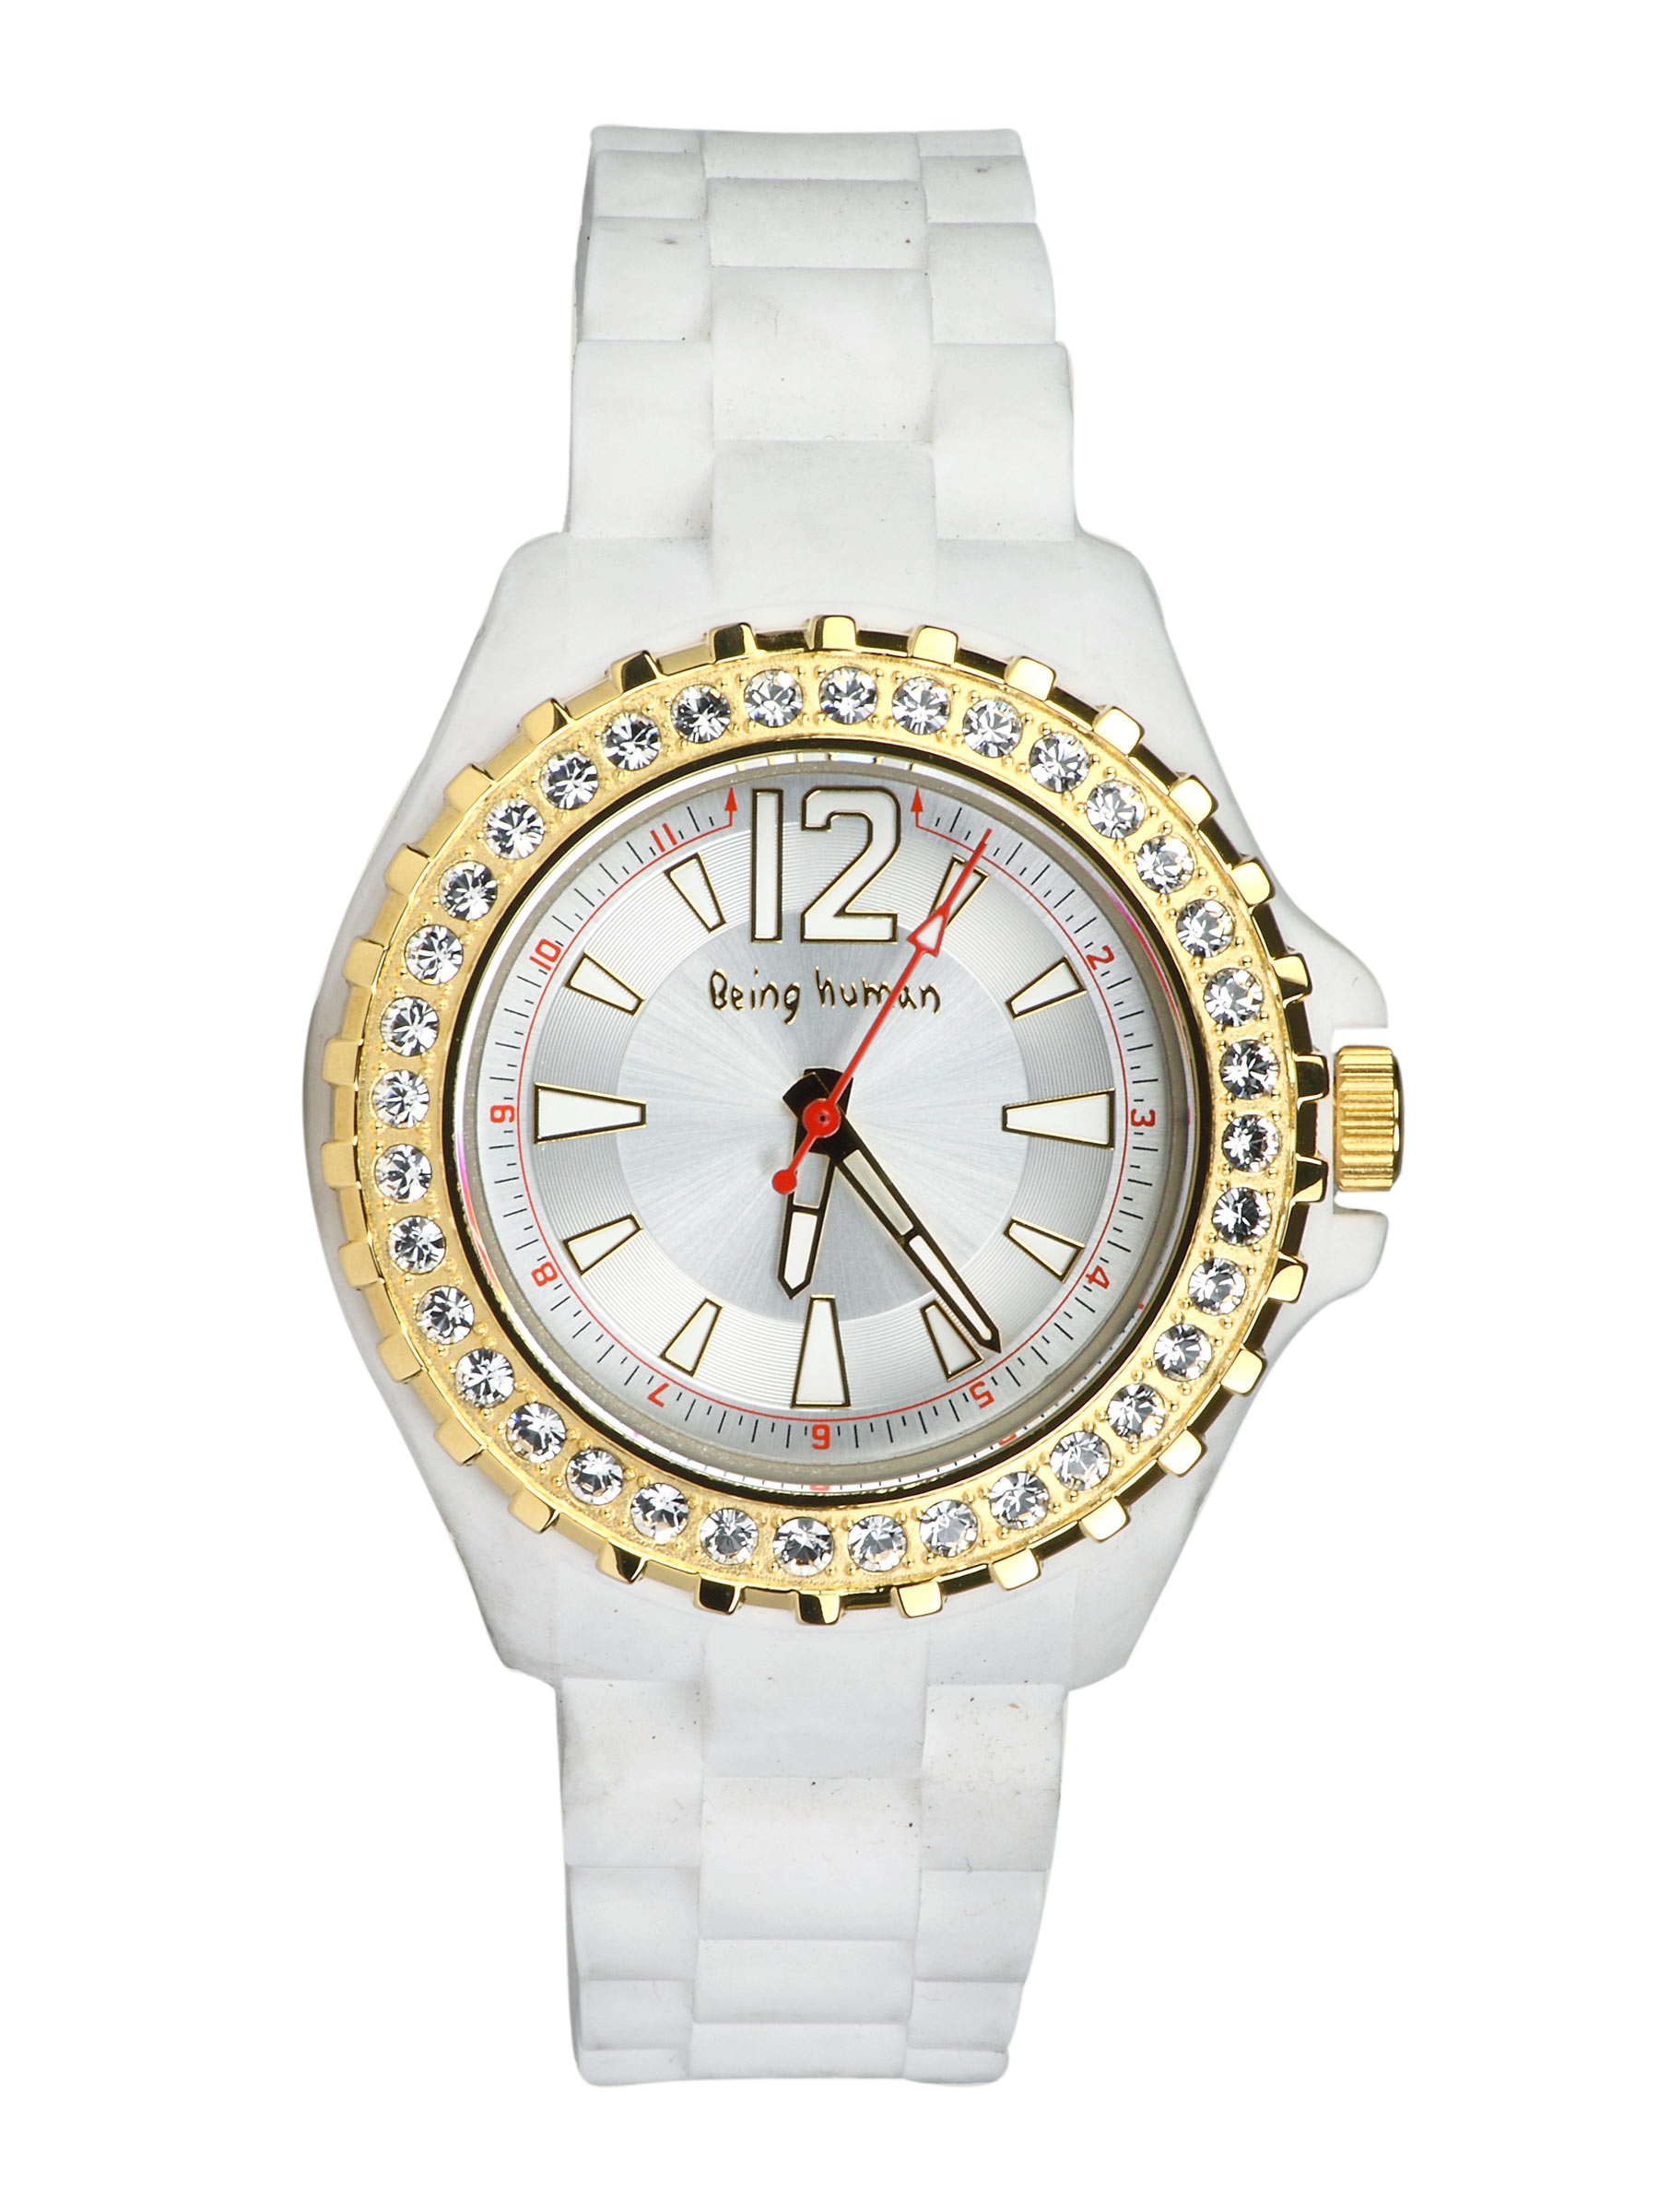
Being Human Women White Silicon Strap Stones Watch
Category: Accessories / Watches / Watches
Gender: Women
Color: White
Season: Winter 2016
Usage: Casual